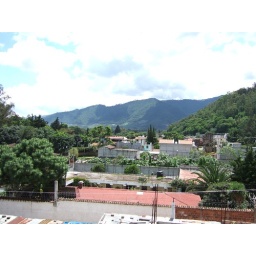
View from the roof of my house in Antigua.